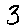
Label: 3